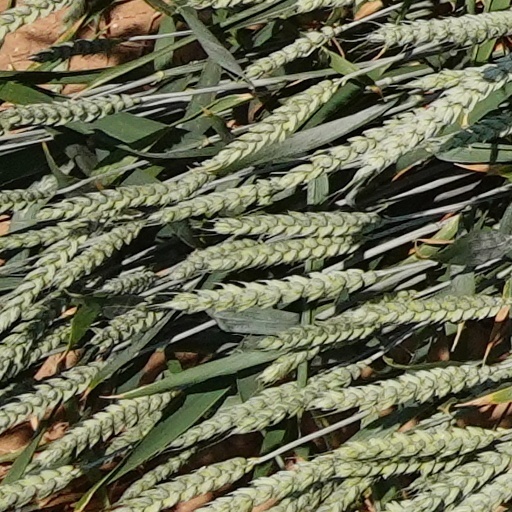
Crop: wheat